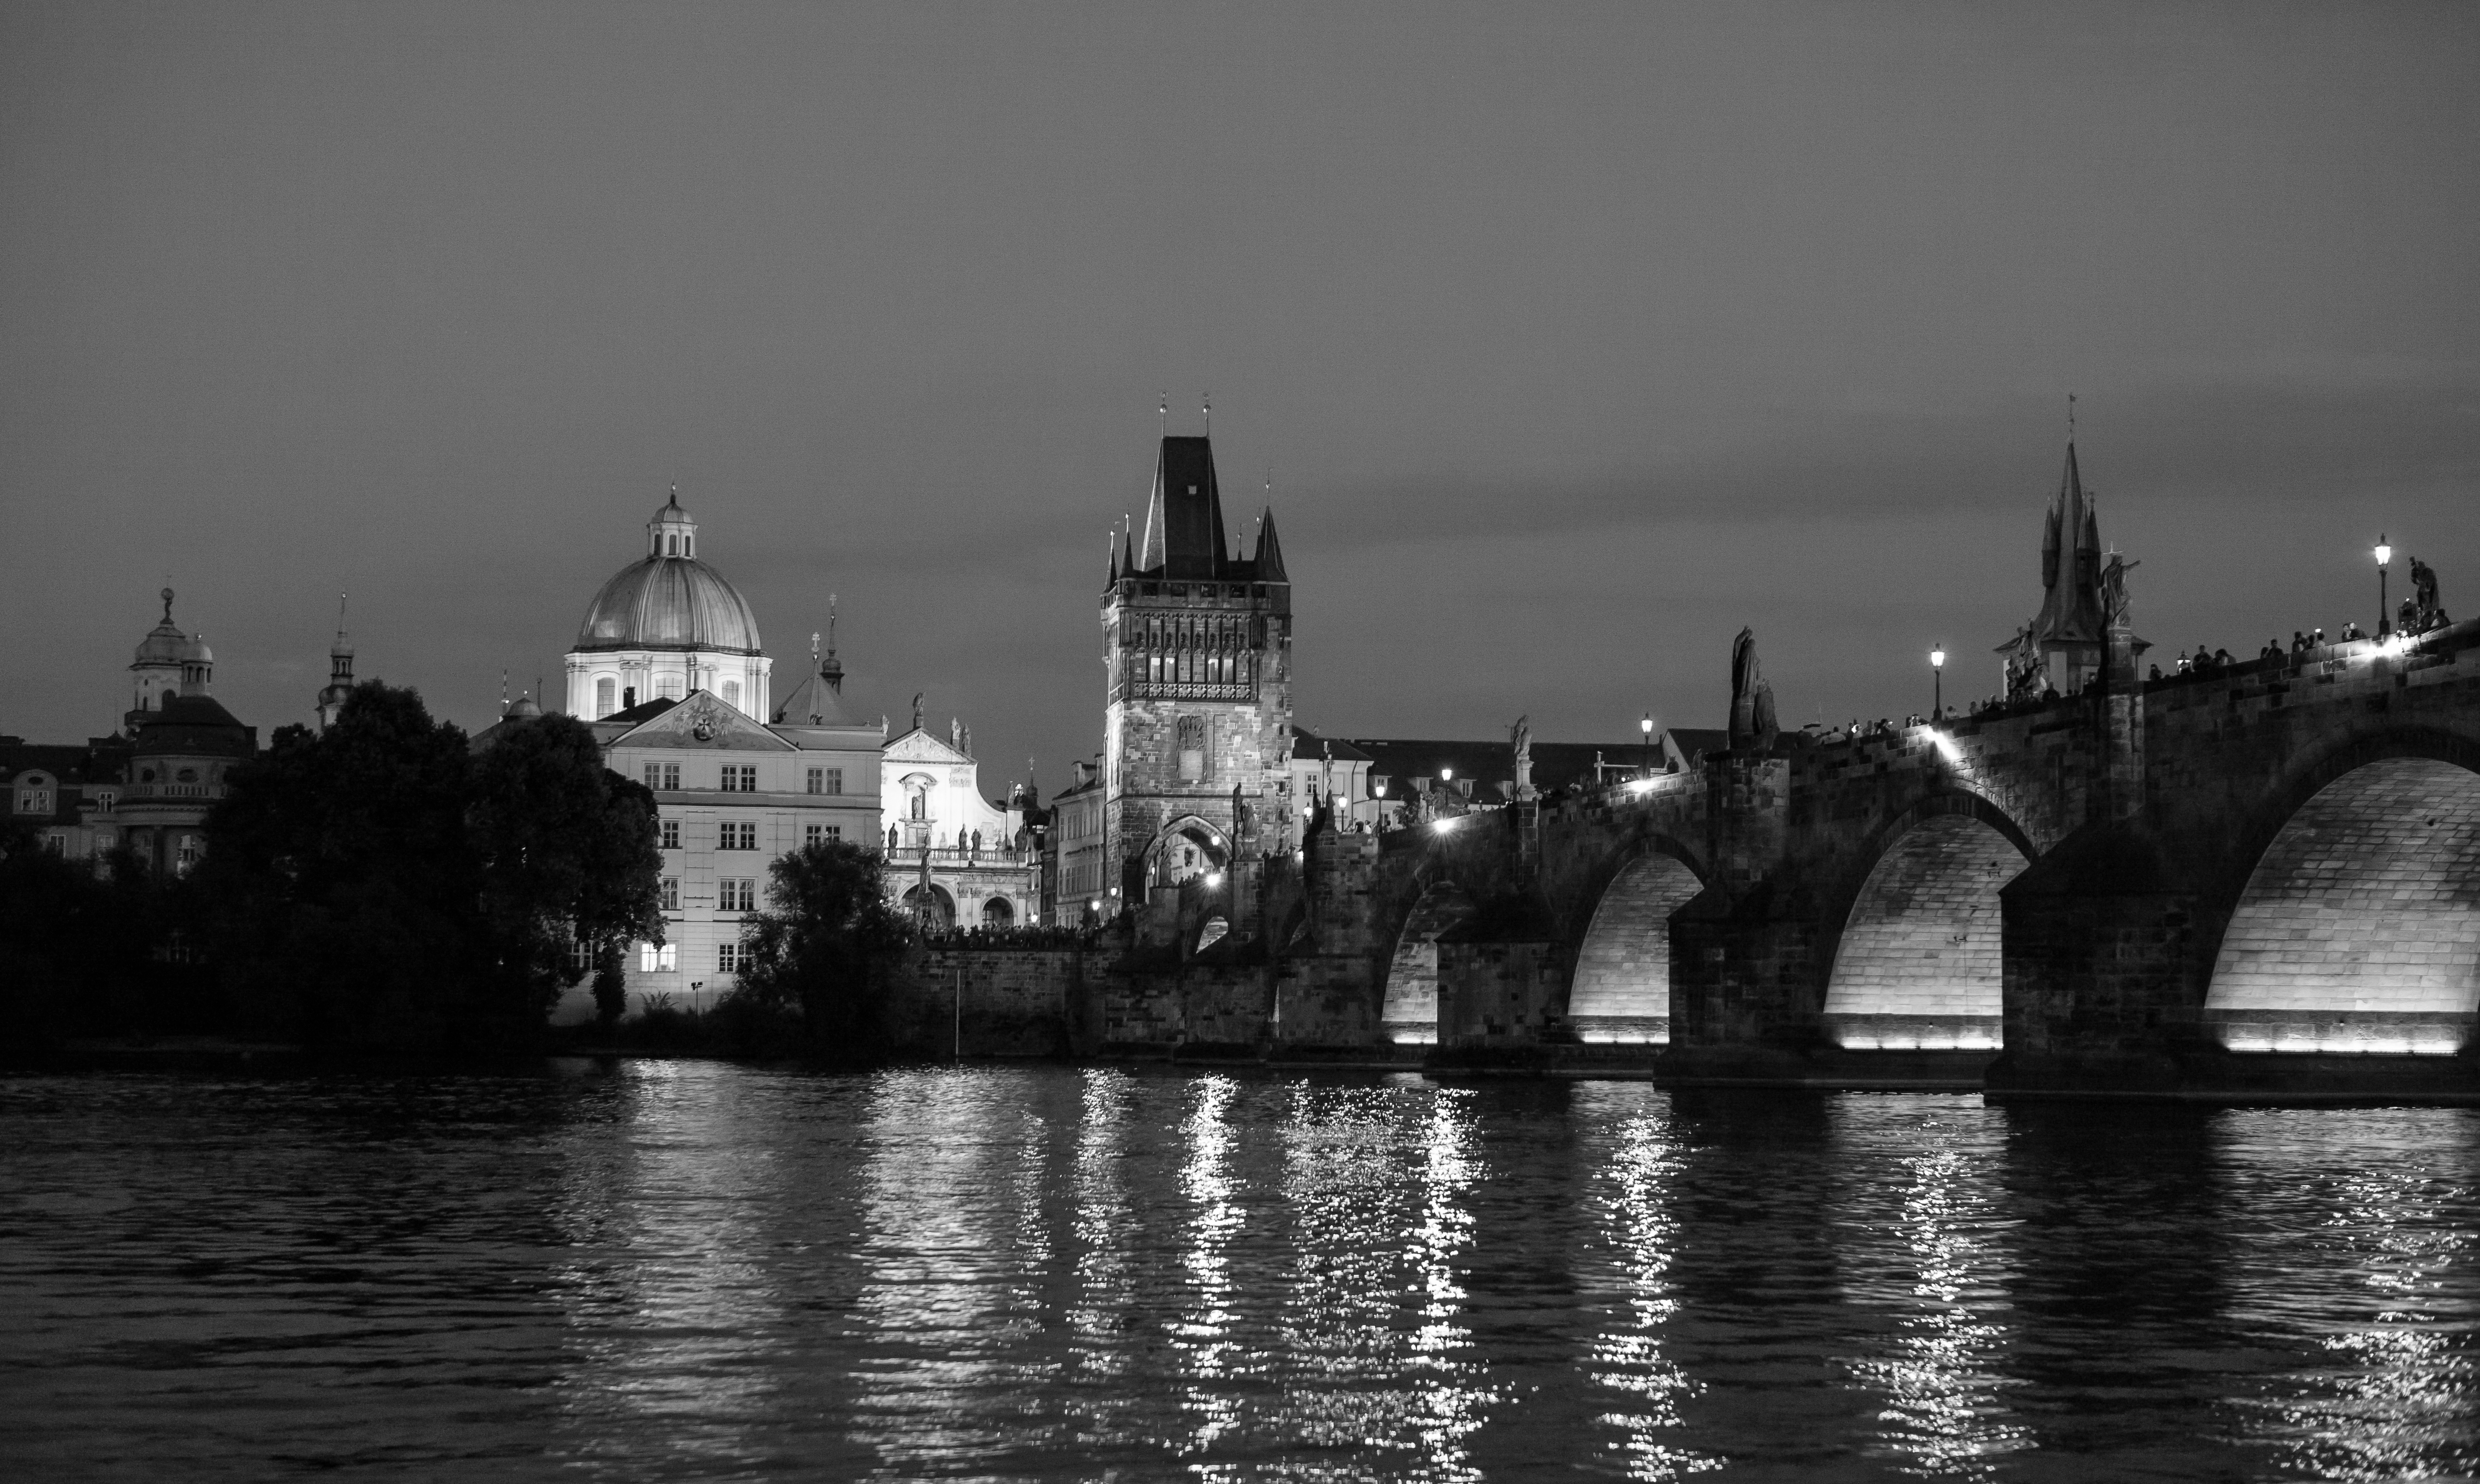
sea, water, black and white, architecture, white, bridge, skyline, night, photography, town, old, city, river, cityscape, panorama, summer, travel, dusk, europe, reflection, glow, prague, black, monochrome, tourism, waterway, bw, m, spires, praga, 50, leica, stare, 240, summilux, karluv, most, charles, vltava, reka, moldau, czech, czechia, cesko, praha, praag, prag, mesto, momochrome, monochrome photography, atmospheric phenomenon